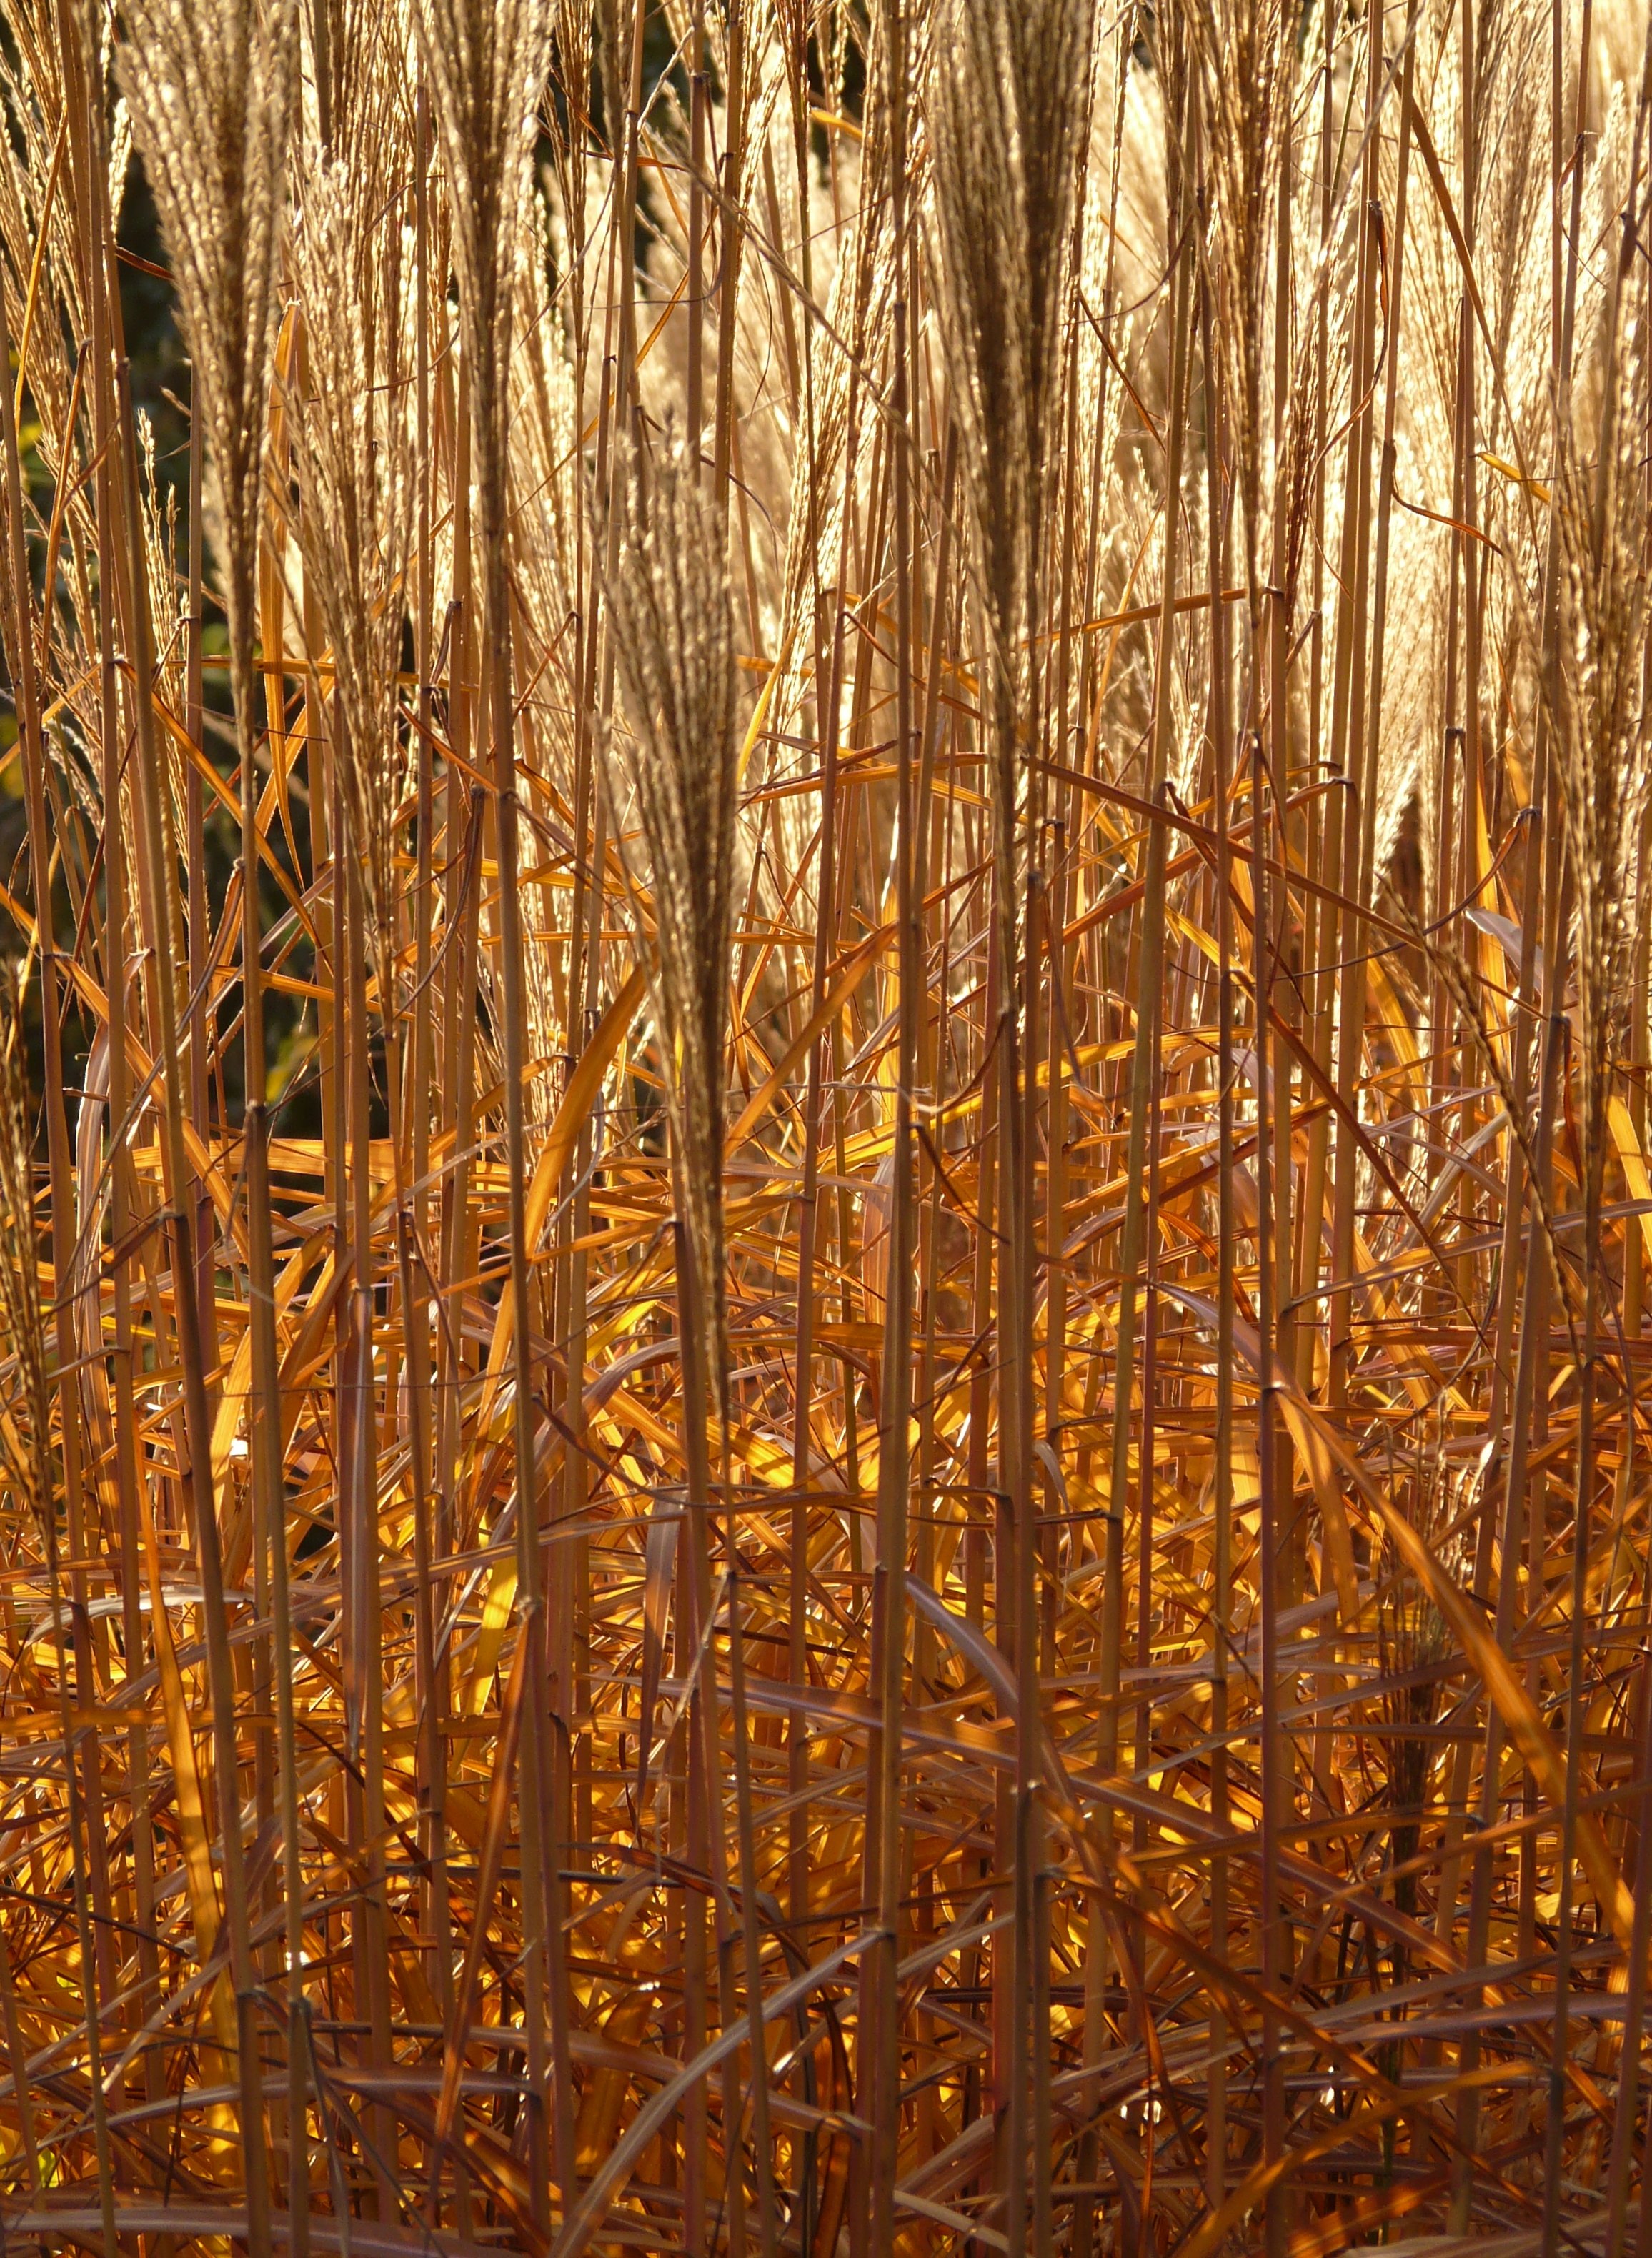
tree, forest, grass, branch, light, plant, wood, sunlight, leaf, reed, golden, autumn, flora, season, stalk, silver, wetland, habitat, mood, ecosystem, shimmer, poaceae, licorice, back light, ornamental plant, bamboo grassedit this page, miscanthus, silver spring, natural environment, grass family, woody plant, land plant, miscanthus sinensis, small elefantengras